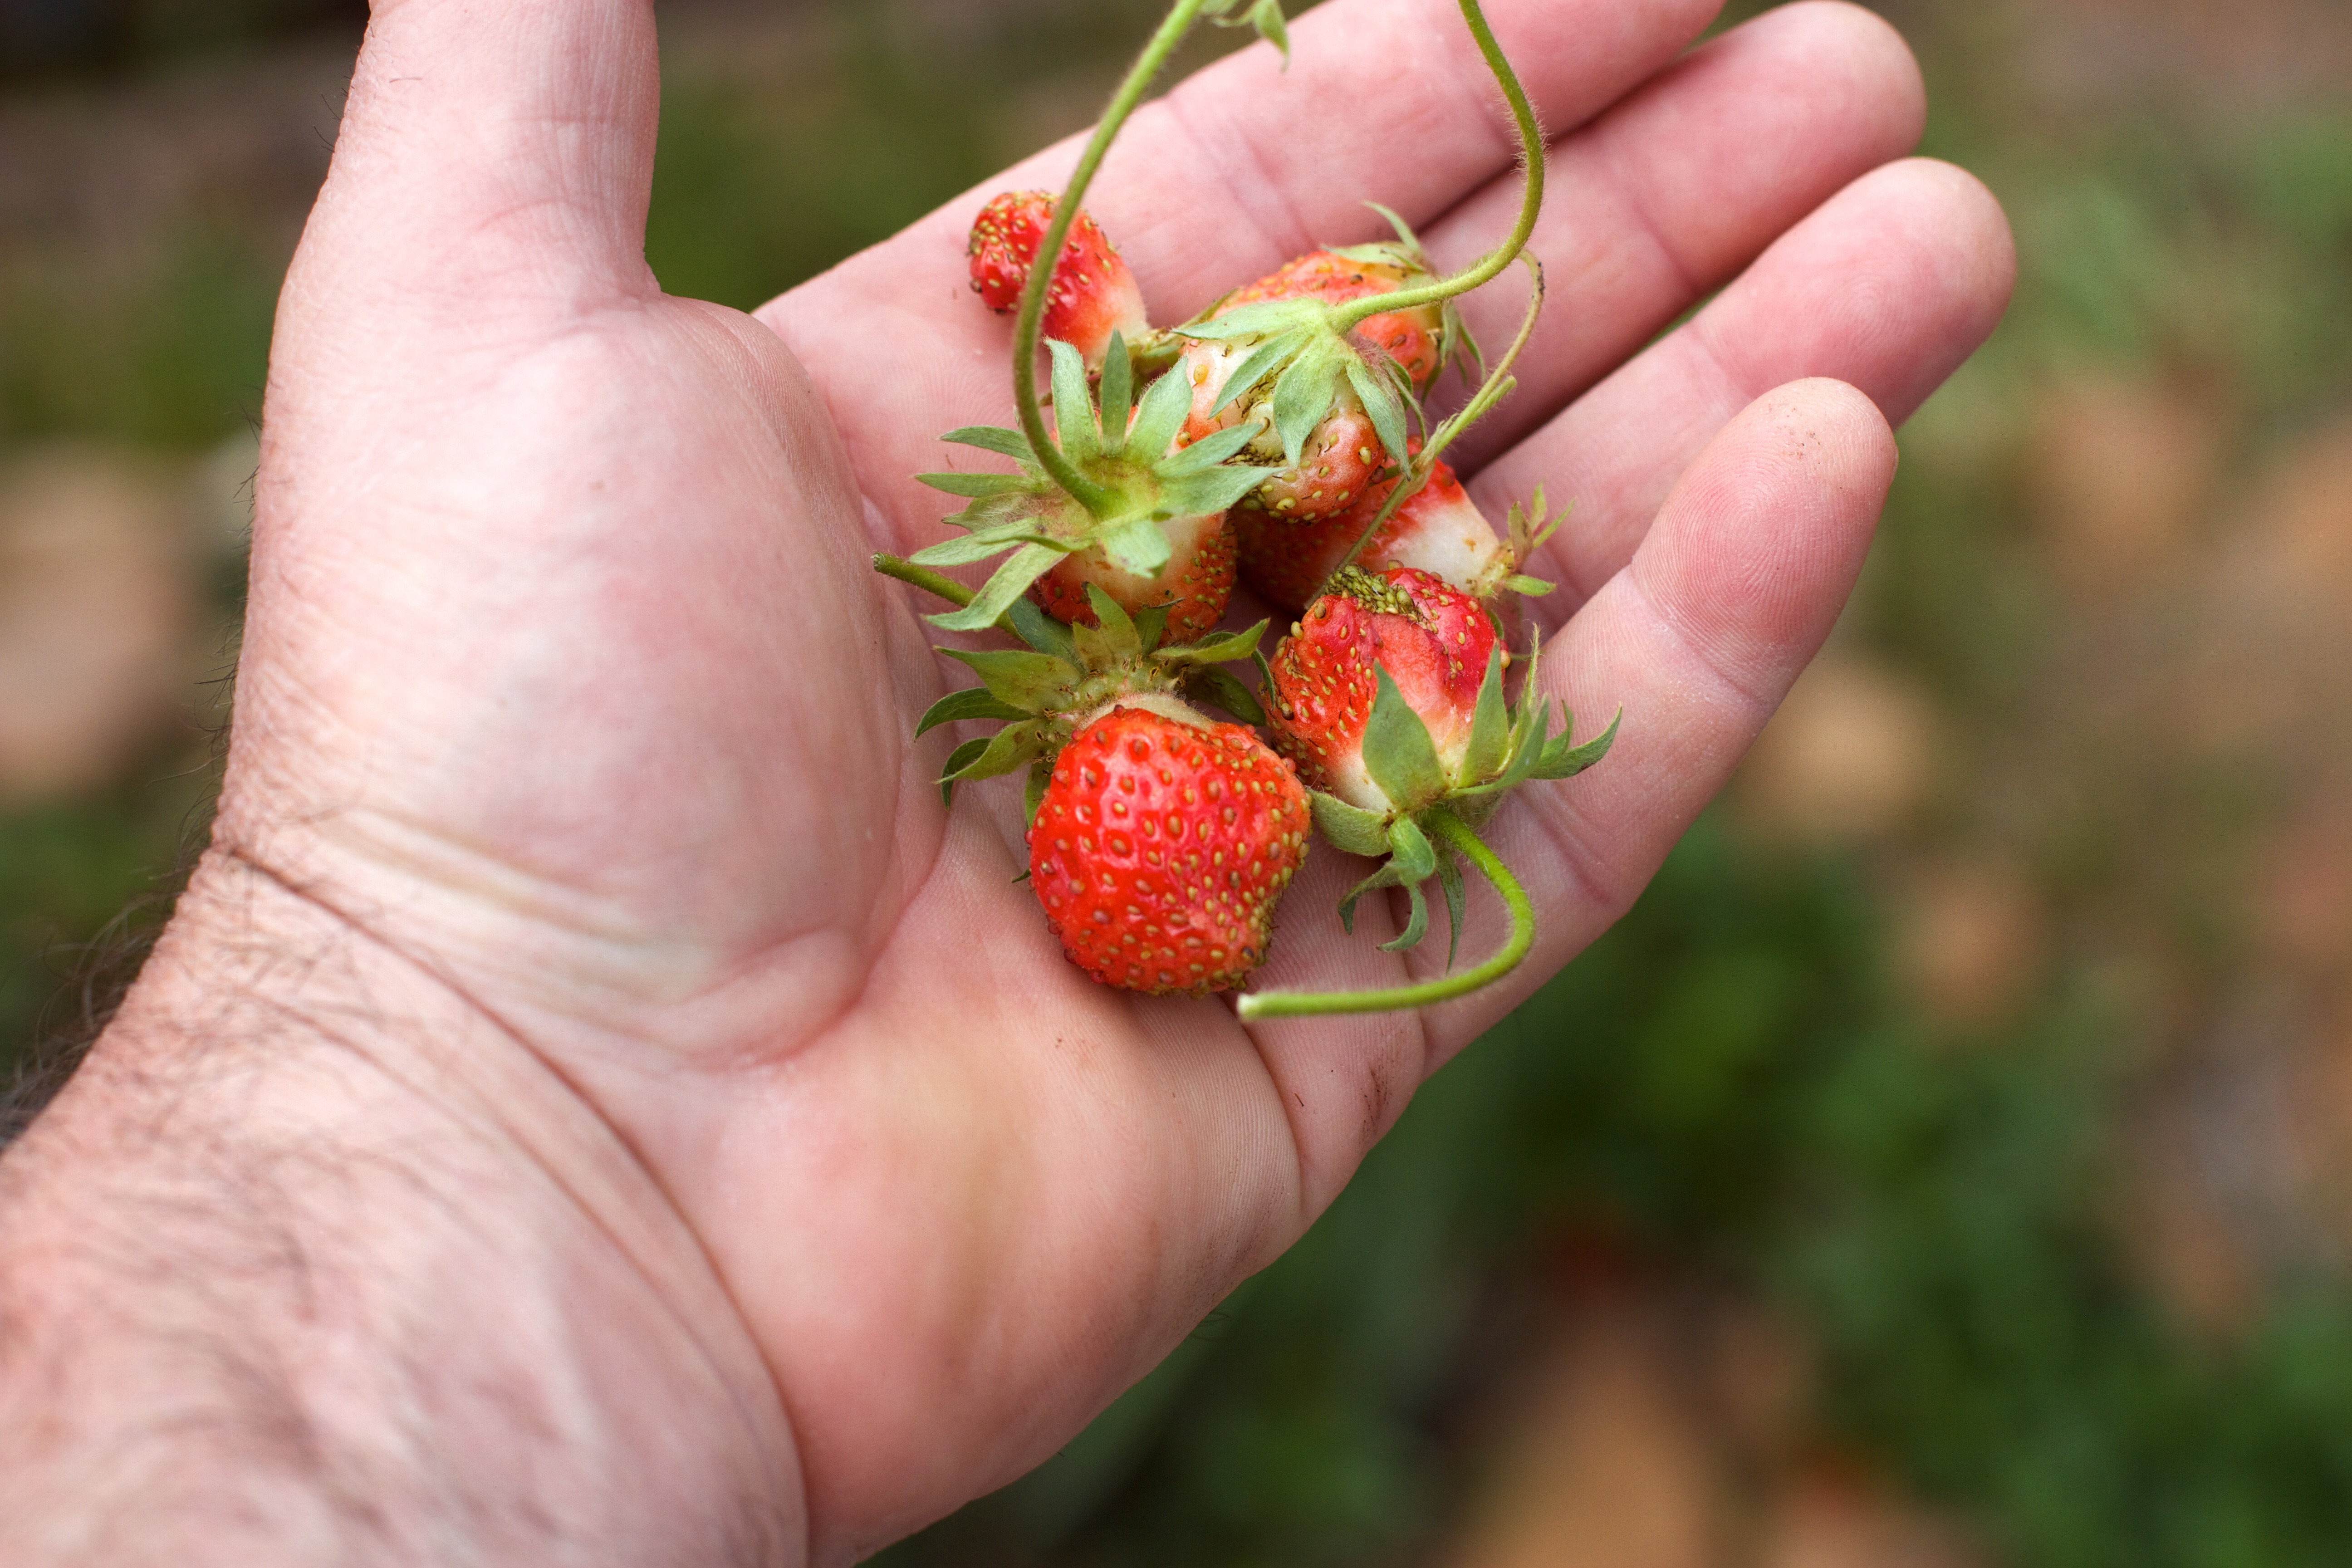
hand, branch, plant, fruit, berry, leaf, flower, food, produce, flora, strawberry, strawberries, flowering plant, land plant